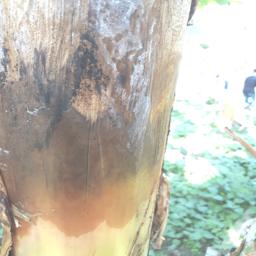
Label: PSEUDOSTEM WEEVIL